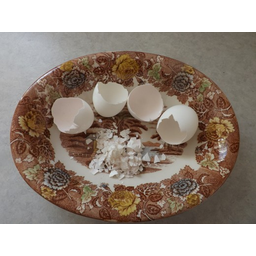
Label: eggshells